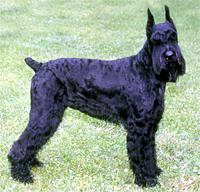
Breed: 232-n000089-giant_schnauzer